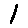
Label: 1